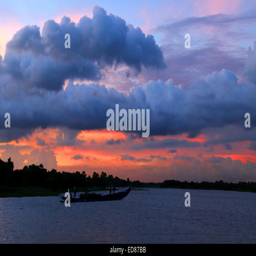
evening with color in cloudy sky above a lake